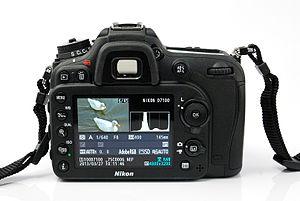
Nikon D7100 face arrière
Le Nikon D7100 est un appareil photographique reflex numérique, dont la sortie a été annoncée par Nikon le 21 février 2013. Il remplace le D7000 dans la gamme APS-C de Nikon et se hisse au rang des reflex pour professionnels et amateurs avertis.